Léon Gambetta

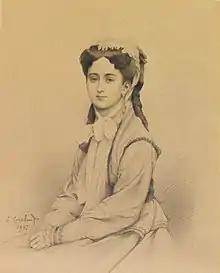
Léonie Léon in 1875

The love of his life was his connection with Léonie Léon, the full details of which were not known to the public until her death in 1906. She was the daughter of a creole French artillery officer. Gambetta fell in love with her in 1871. She became his mistress, and the liaison lasted until he died. Gambetta constantly urged her to marry him during this period, but she always refused, fearing to compromise his career; she remained, however, his confidante and intimate adviser in all his political plans. It seems she had just consented to become his wife, and the date of the marriage had been fixed, when the accident which caused his death occurred in her presence. Contradictory accounts of this fatal episode exist, but it was certainly accidental, and not suicide. Her influence on Gambetta was absorbing, both as lover and as politician, and the correspondence which has been published shows how much he depended upon her.